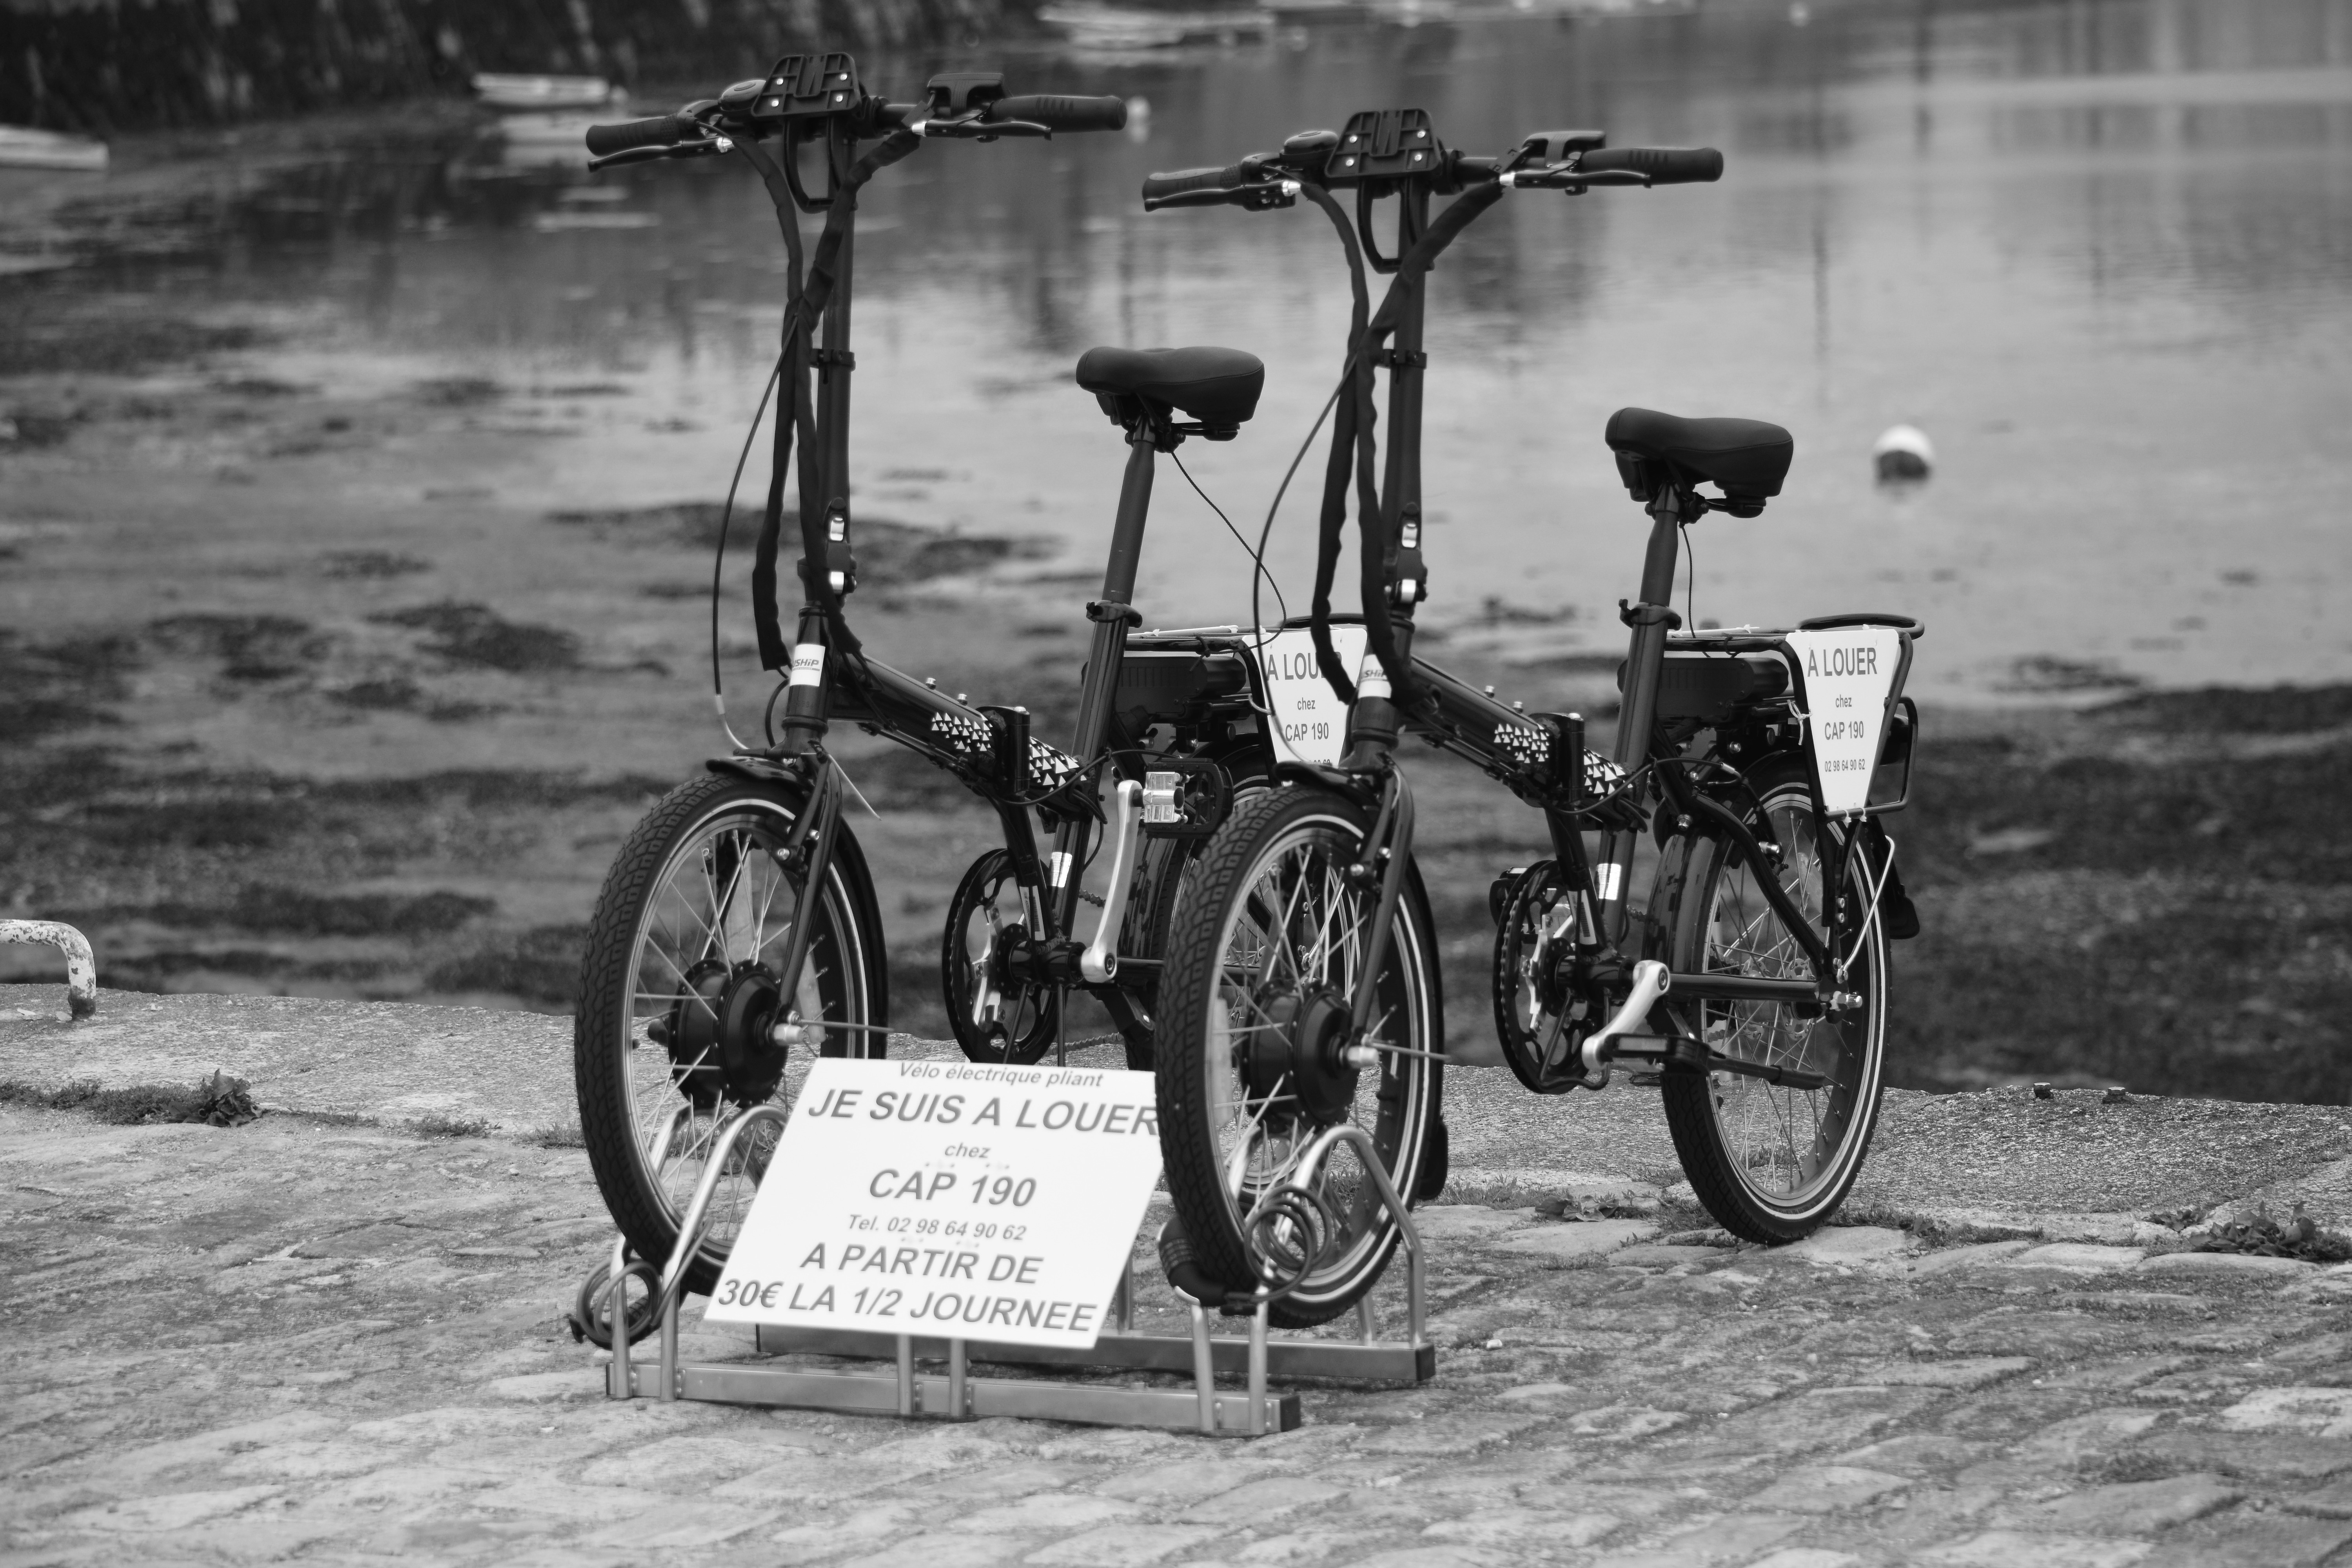
snow, black and white, street, photography, bicycle, bike, parking, city, urban, transport, vehicle, weather, black, monochrome, sports equipment, bicycles, photograph, bikes, urban landscape, hobbies, two wheels, monochrome photography